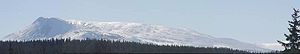
Nationalparker i Sverige / Nationalparker
Der er 30 nationalparker i Sverige. Sverige var i 1909 det første land i Europa, som indførte nationalparker.